The Charming Young Lady (film)

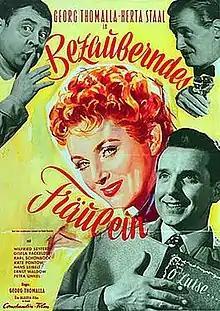

The Charming Young Lady is a 1953 West German musical comedy film directed by Georg Thomalla and starring Thomalla, Herta Staal and Gisela Fackeldey. It is in the operetta film tradition and is based on the 1933 stage work of the same title by Ralph Benatzky. It was shot at the Spandau Studios in Berlin and on location in the city including around Wannsee. The film's sets were designed by the art director Rolf Zehetbauer.